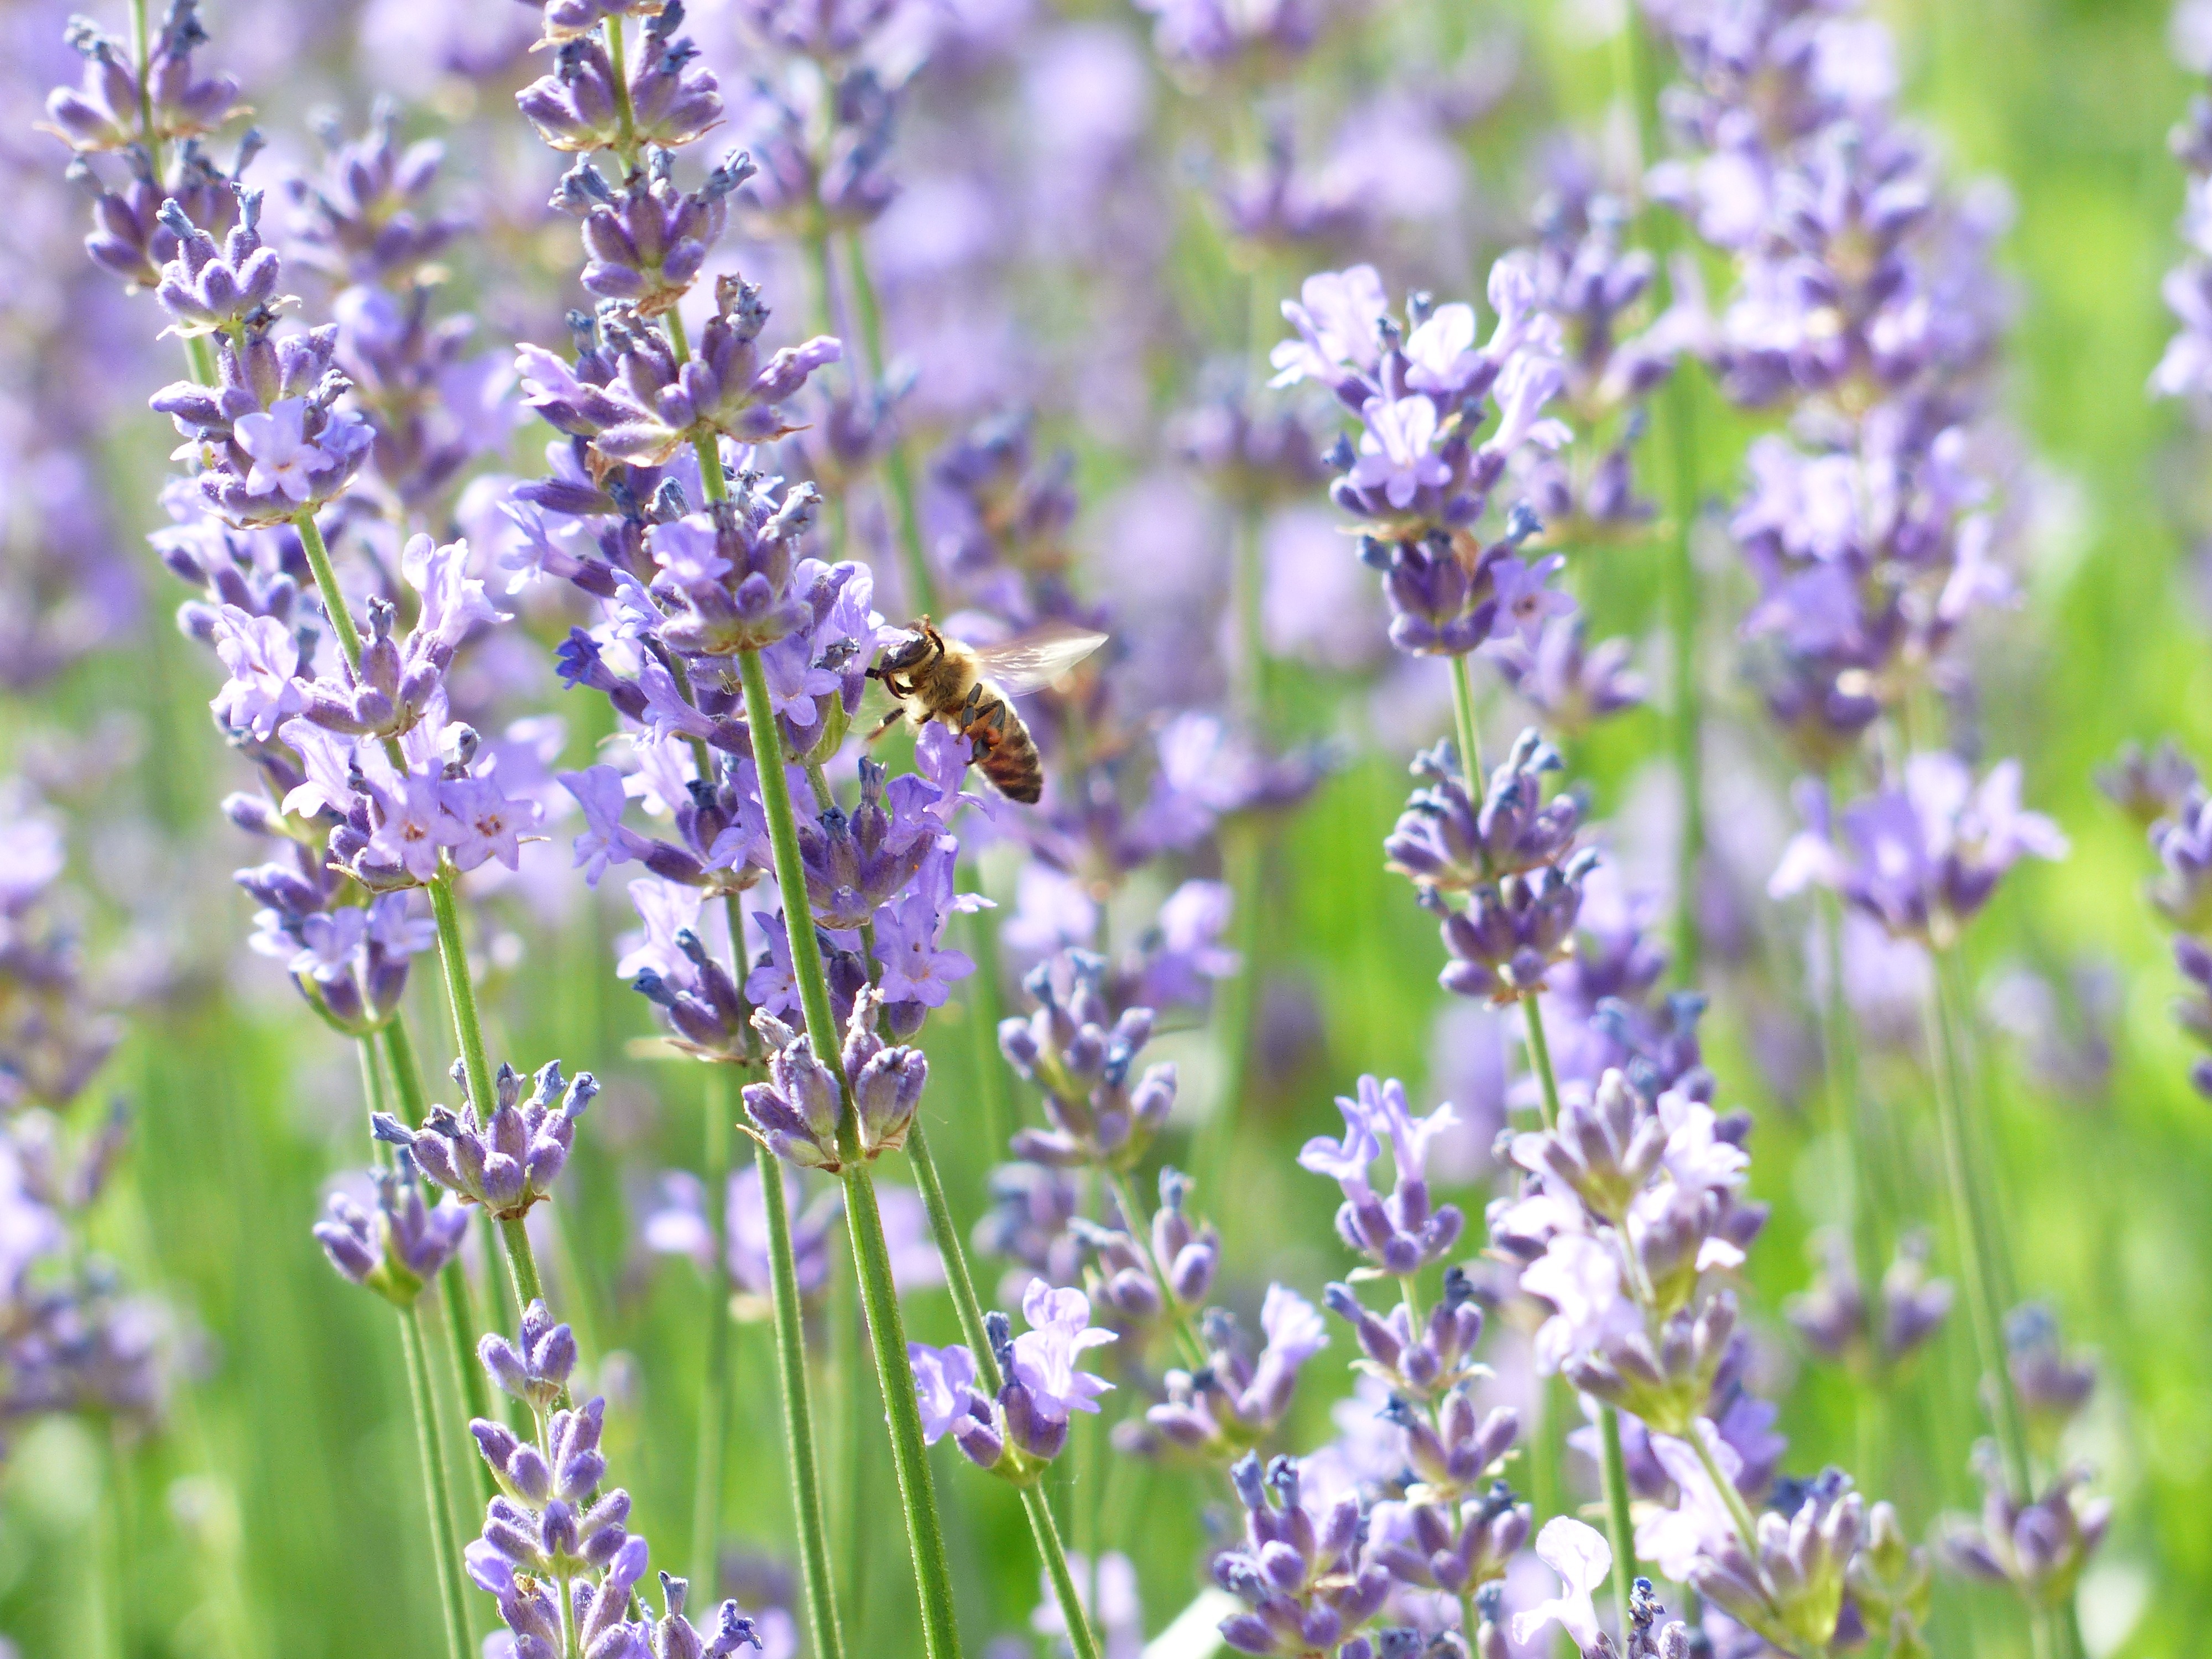
plant, meadow, flower, purple, pollination, herb, crop, insect, flora, lavender, wildflower, violet, bee, ornamental plant, lavandula, inflorescence, flowering plant, lamiaceae, lavender flowers, true lavender, narrow leaf lavender, lavandula angustifolia, lavandula officinalis, lavandula vera, land plant, english lavender, french lavender, hyssopus